Rame Lahaj

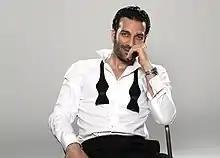
Portrait of Rame Lahaj

Rame Lahaj (born 3 November 1983) is a Kosovar operatic tenor. Among his notable roles are Alfredo (La Traviata), Duke of Mantua (Rigoletto), and Rodolfo (La Bohème).